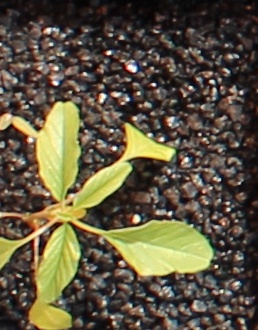
Label: Palmer Amaranth